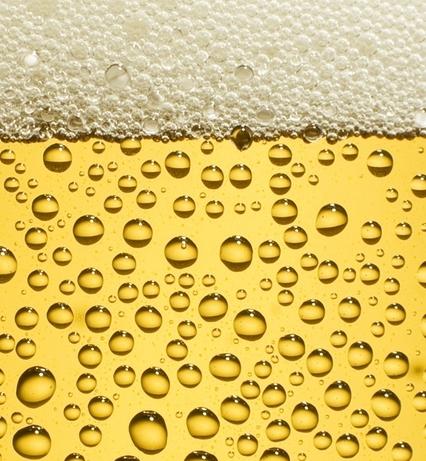
Texture: bubbly